Question: Please indicate a possible affordance area of the sit_on_bench that can be used for sitting
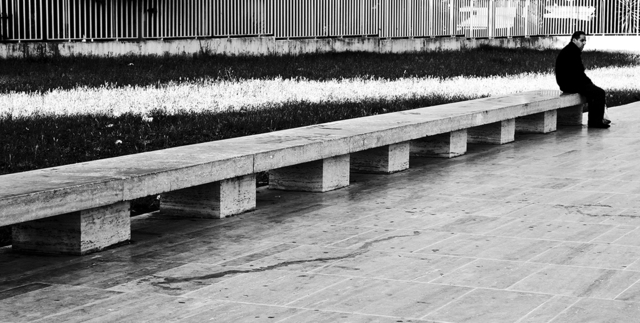
Answer: [2.5, 85, 588.5, 226]